Antonio Ortiz Echagüe

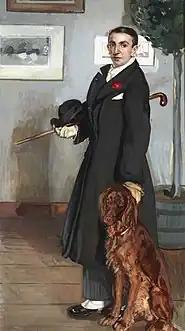
Self-portrait (1912)

Antonio Ortiz Echagüe (15 October 1883, Guadalajara, Spain – 8 January 1942, Buenos Aires, Argentina) was a Spanish costumbrista painter, who spent much of his career in other countries. Alongside Ignacio Zuloaga and Joaquin Sorolla, he forms part of the trio of aces of Spanish costumbrist painting at the turn of the twentieth century. The recognition and international awards which he won (including the gold medal at the 1923 Paris Salon), as well as the presence of his paintings in first-rate museums in Europe, the United States and South America (a museum in Sardinia, Italy, and another in Argentina are named in his honour), give witness to the extraordinary relevance of this painter, who (as few did) knew how to blend tradition with modernity. He was the older brother of the photographer, engineer and entrepreneur José Ortiz Echagüe.